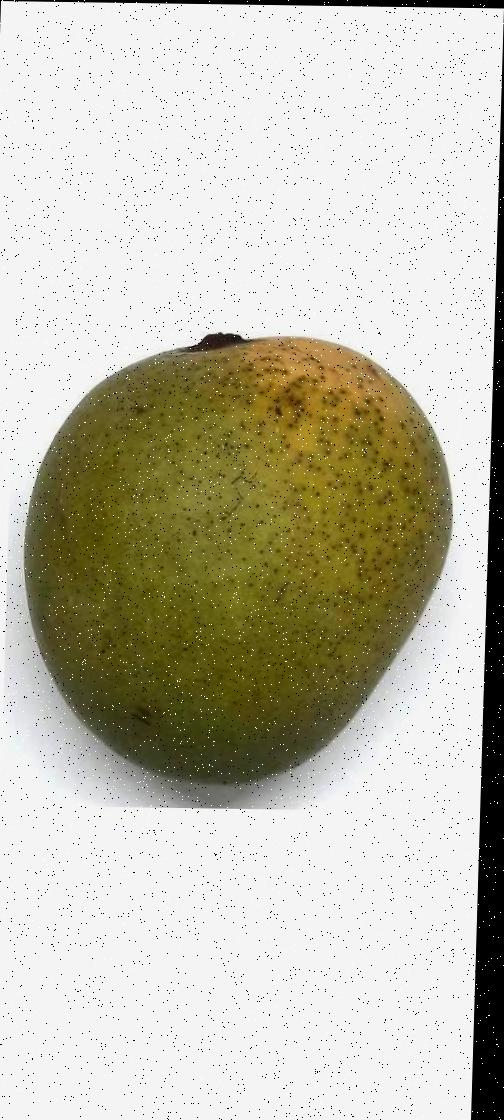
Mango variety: Himsagor